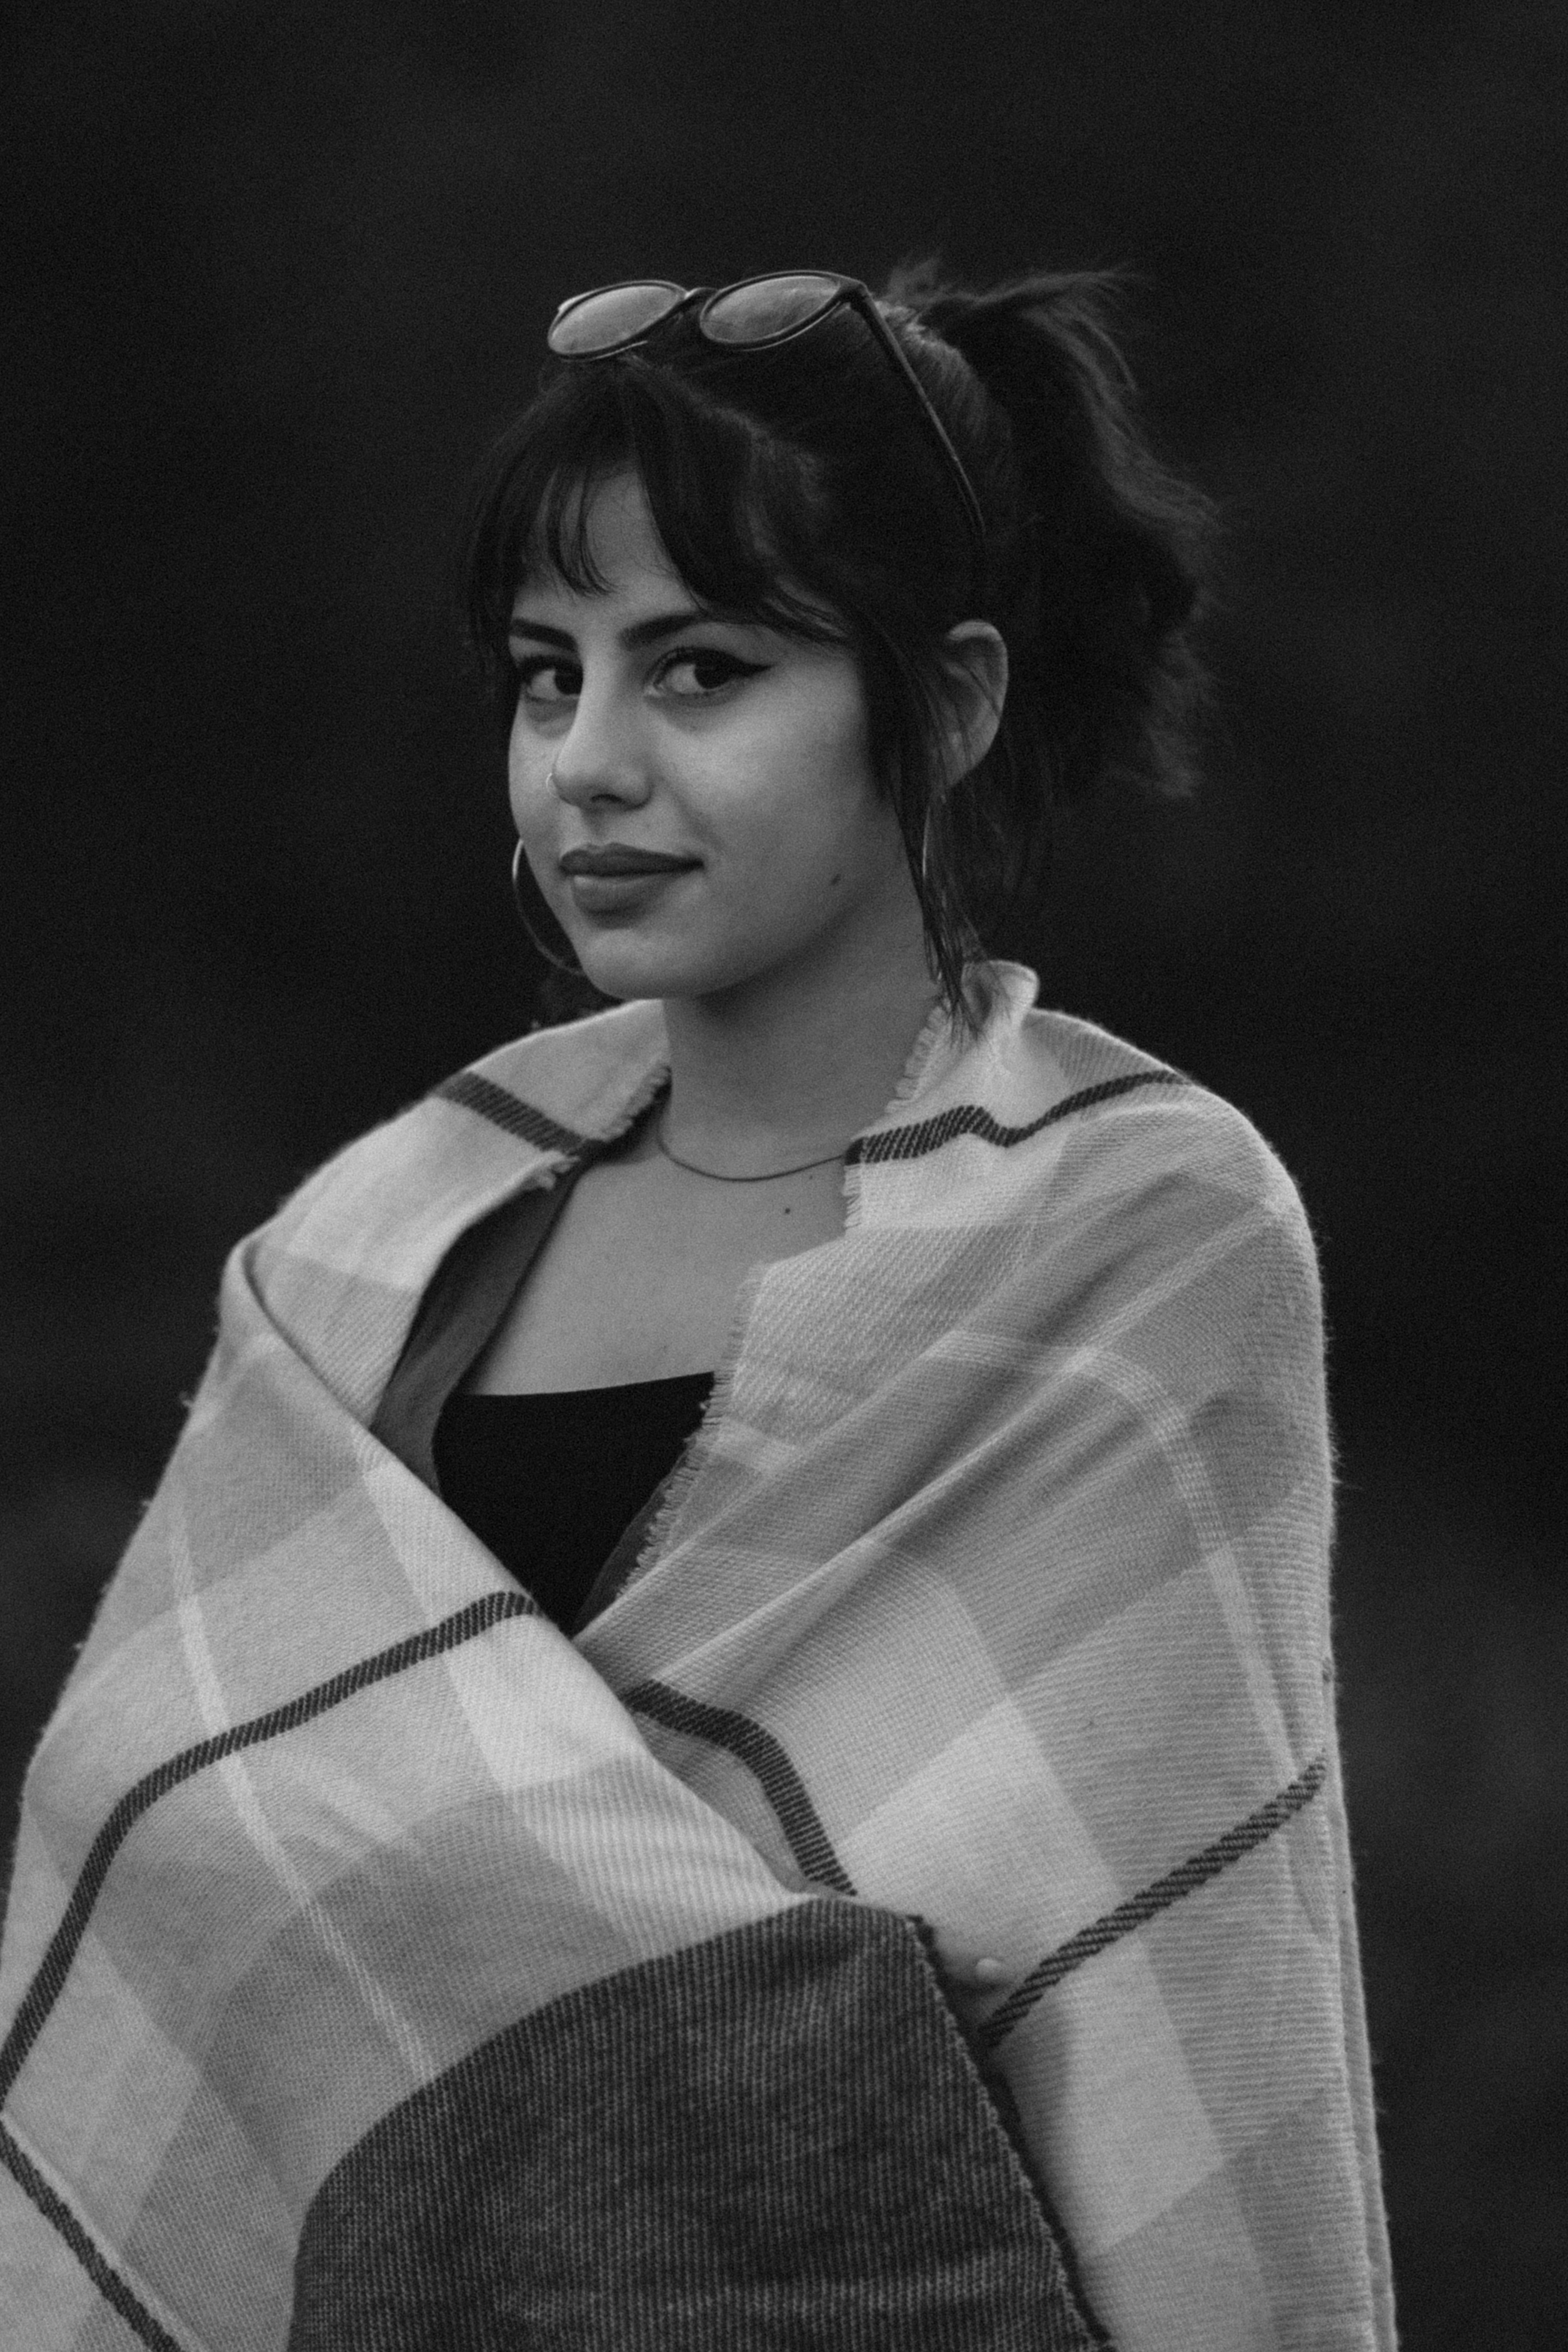
woman, hair, lip, smile, flash photography, neck, sleeve, style, black and white, fashion design, black hair, waist, vintage clothing, long hair, monochrome photography, monochrome, formal wear, sunglasses, fashion model, eyewear, pattern, goggles, uniform, fashion accessory, day dress, jewellery, bangs, portrait photography, portrait, retro style, photo shoot, costume, chest